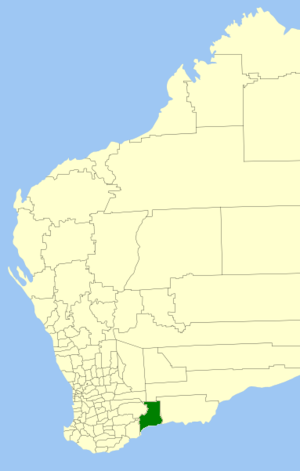
Le Comté de Ravensthorpe est une zone d'administration locale au sud de l'Australie-Occidentale en Australie à 530 kilomètres au sud-est de Perth, la capitale de l'État. Le comté est situé entre les villes d'Albany et d'Esperance.